Crane (machine)

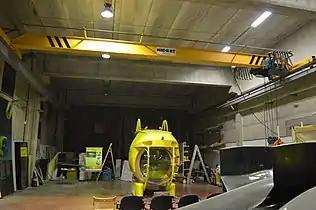
An EOT overhead crane is used to move and build the Ictineu 3 submersible, in a warehouse of Sant Feliu de Llobregat.

A block-setting crane is a form of crane. They were used for installing the large stone blocks used to build breakwaters, moles and stone piers.